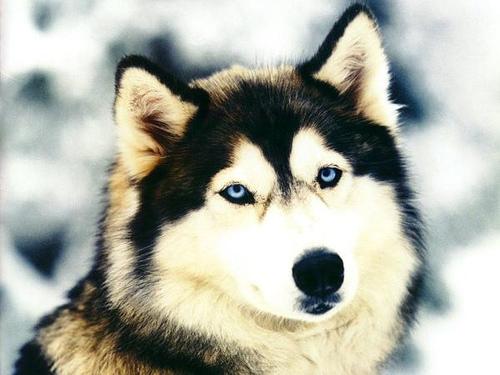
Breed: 1160-n000003-Siberian_husky